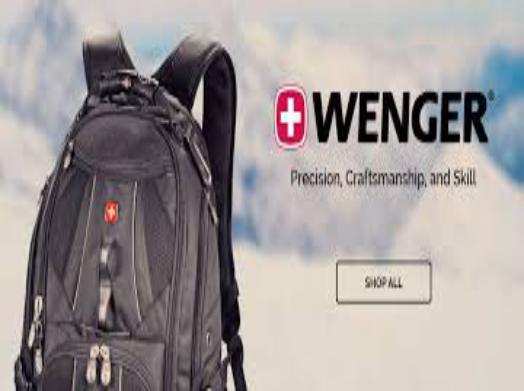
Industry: Necessities